Brusher Mills

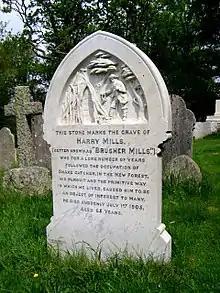
Brusher Mills' gravestone, St Nicholas' Churchyard, Brockenhurst

After nearly thirty years of living in this manner, Mills decided to build himself a larger hut. When it was nearly completed, it was vandalised, leaving him homeless. The perpetrators were never caught, however it is thought that it was destroyed to prevent him claiming squatters’ rights, as forest law would allow him to claim ownership of the land on which he had lived for many years.